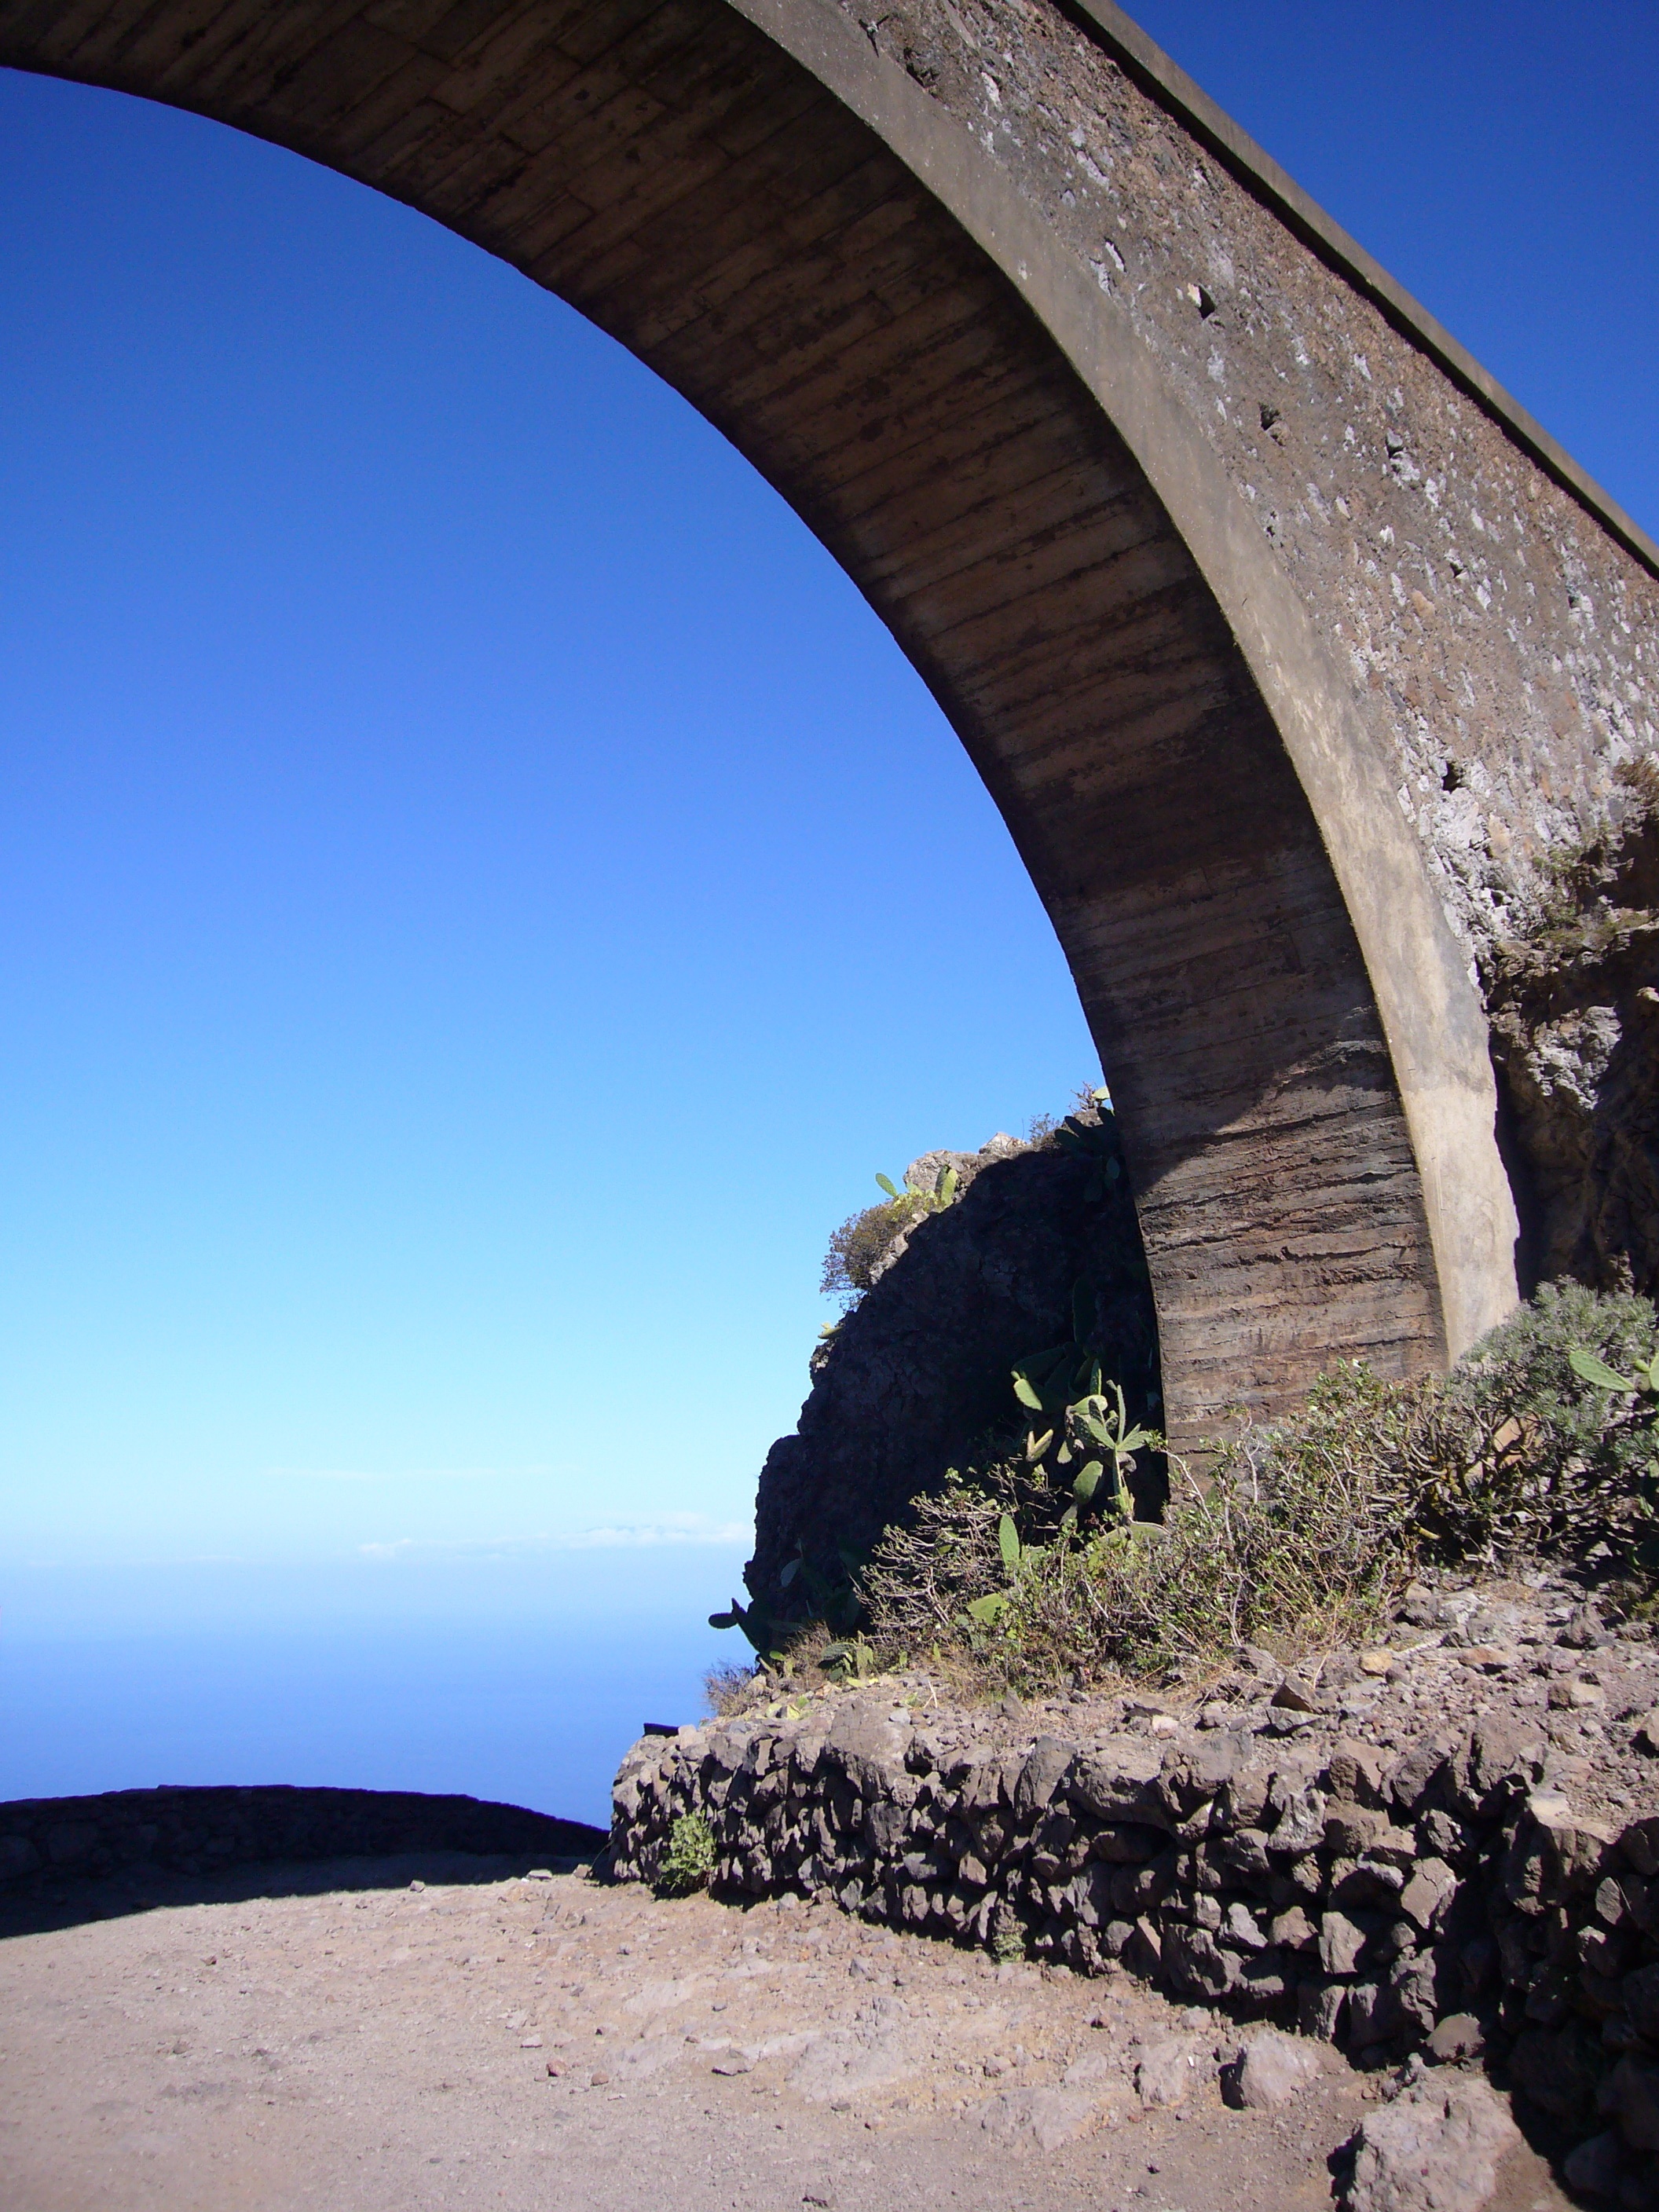
sea, architecture, sky, bridge, arch, island, archway, arch bridge